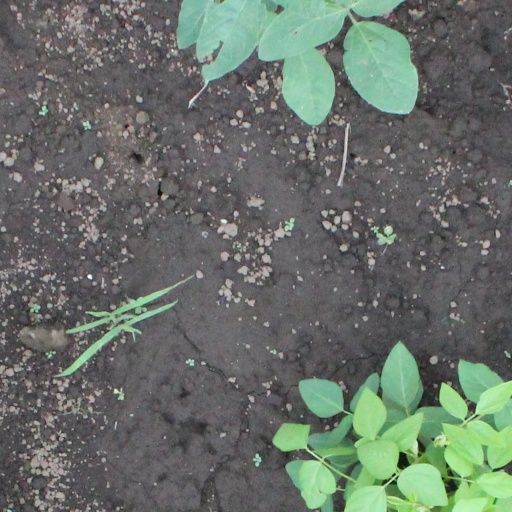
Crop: soybean